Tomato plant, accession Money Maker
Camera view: horizontal (90 deg, fisheye); turntable rotation: 270 degrees
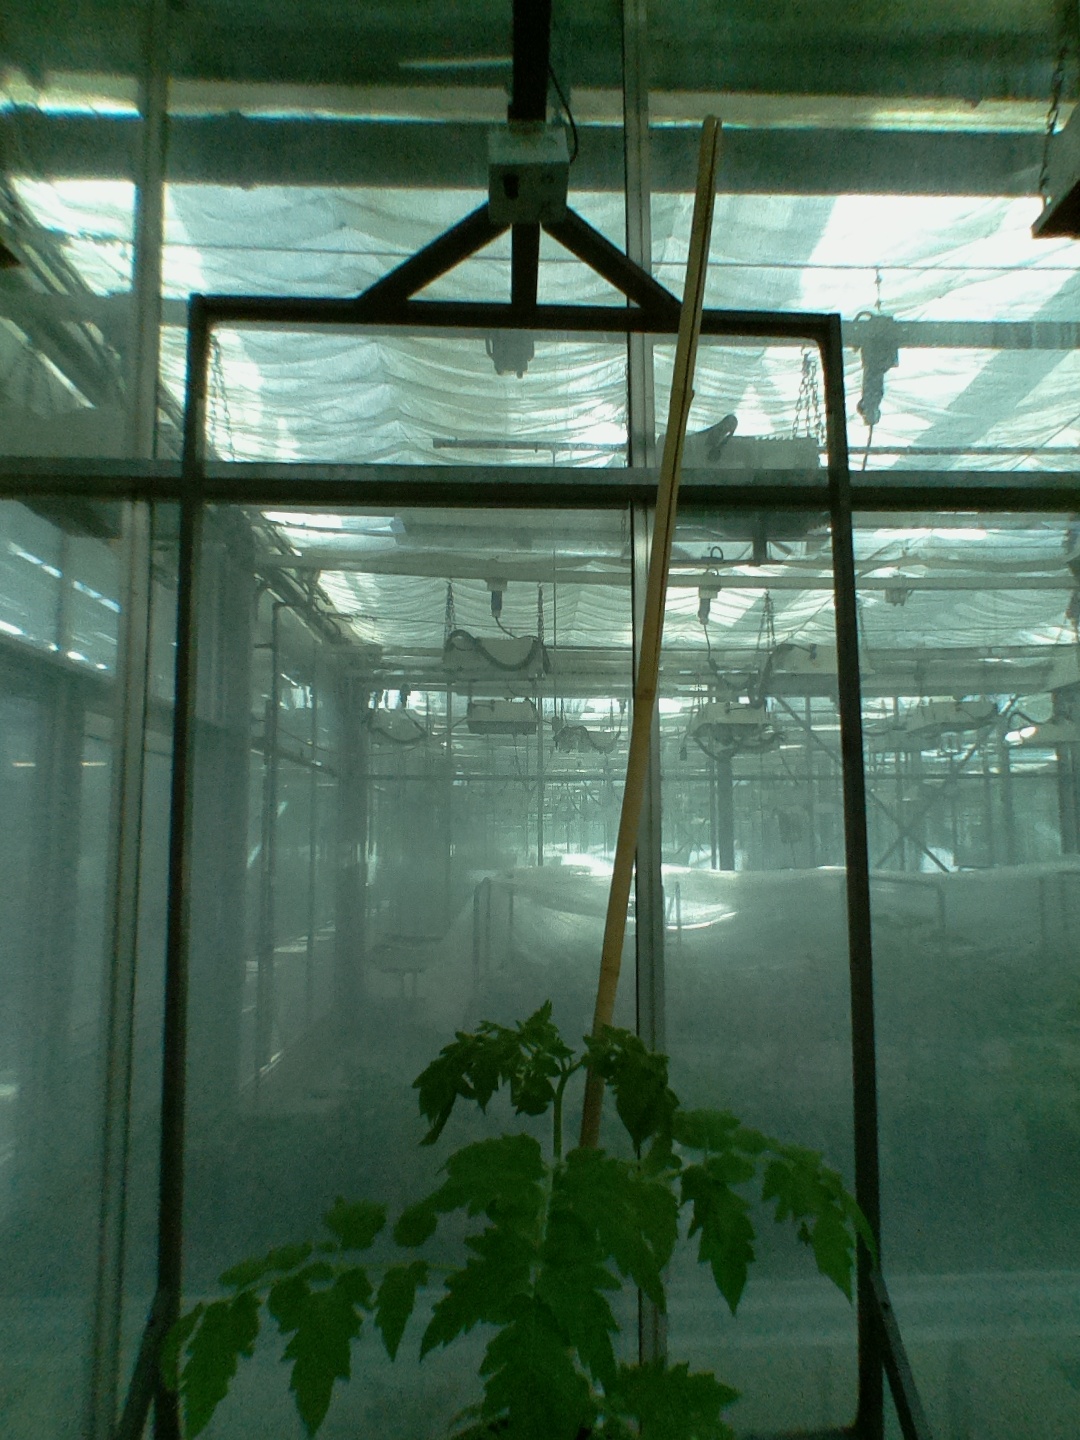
BBCH growth stage 13: 6 of true leaves visible